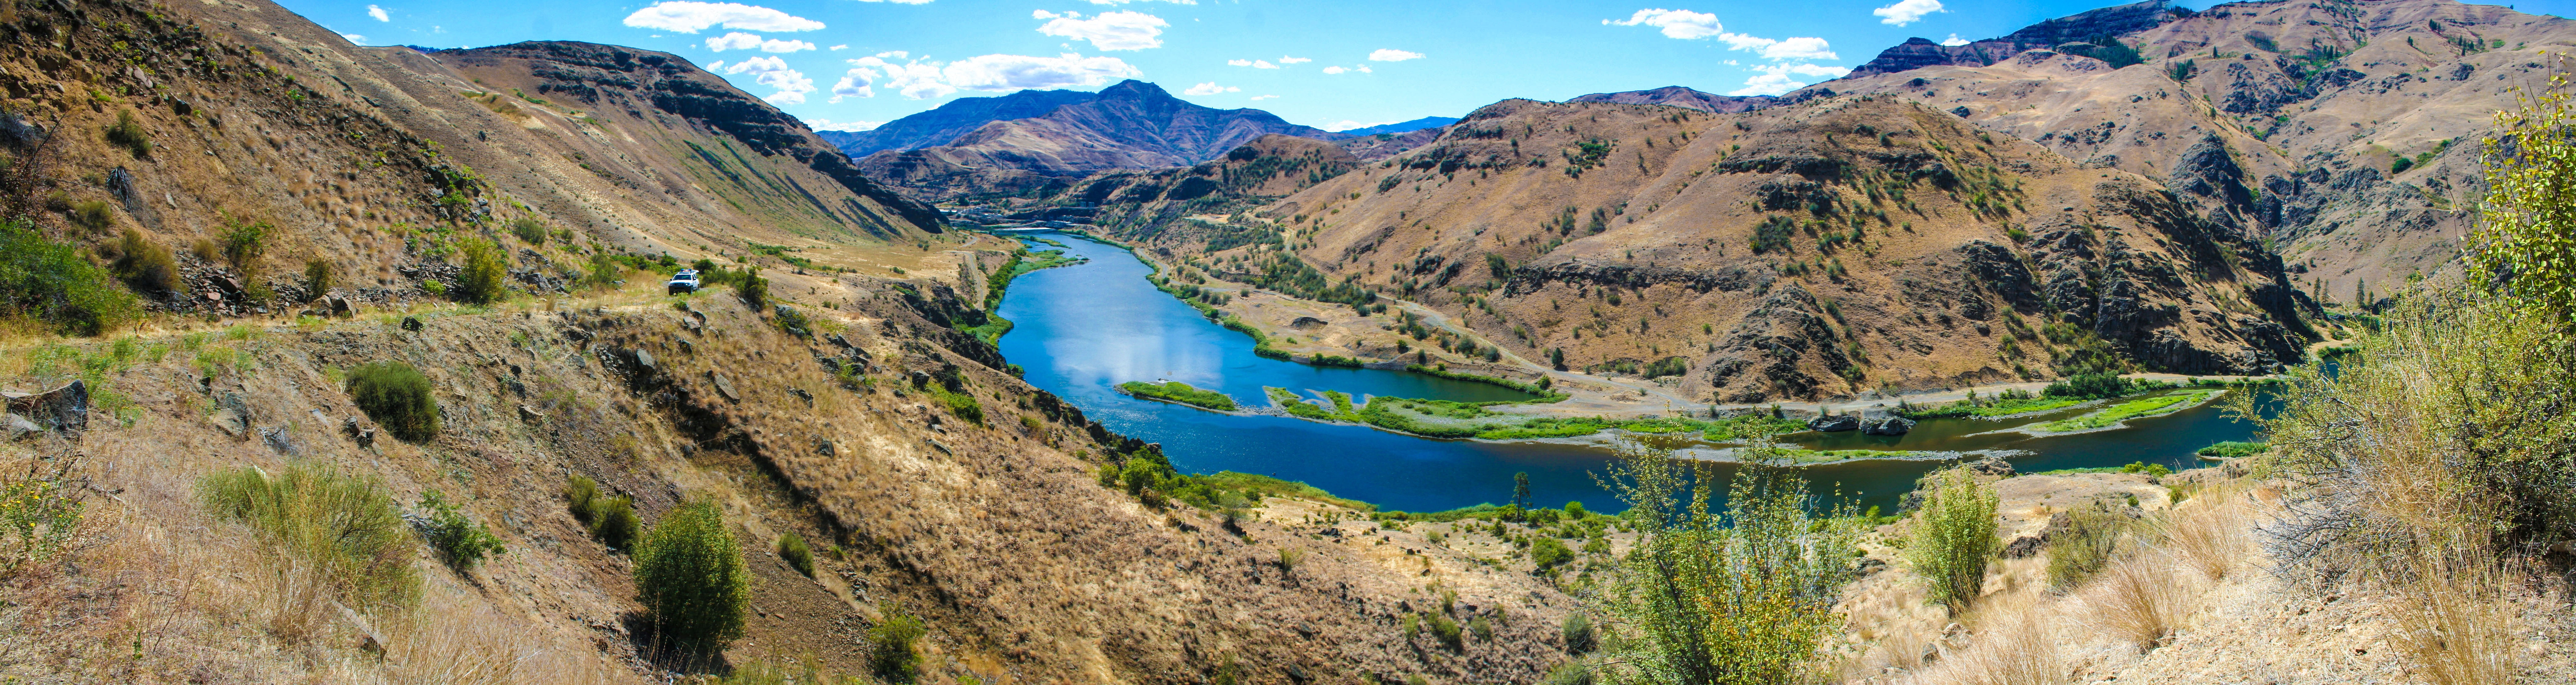
walking, mountain, trail, hill, adventure, river, valley, mountain range, fjord, canyon, reservoir, terrain, national park, ridge, alps, ravine, snake, plateau, wadi, landform, tarn, mountain pass, mountainous landforms, geological phenomenon